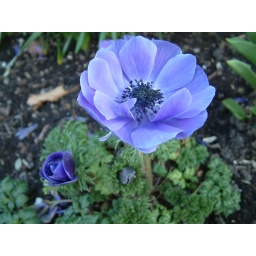
This one looks more blue in the pic...it looked more purple than this to me as it stood in the flower bed!